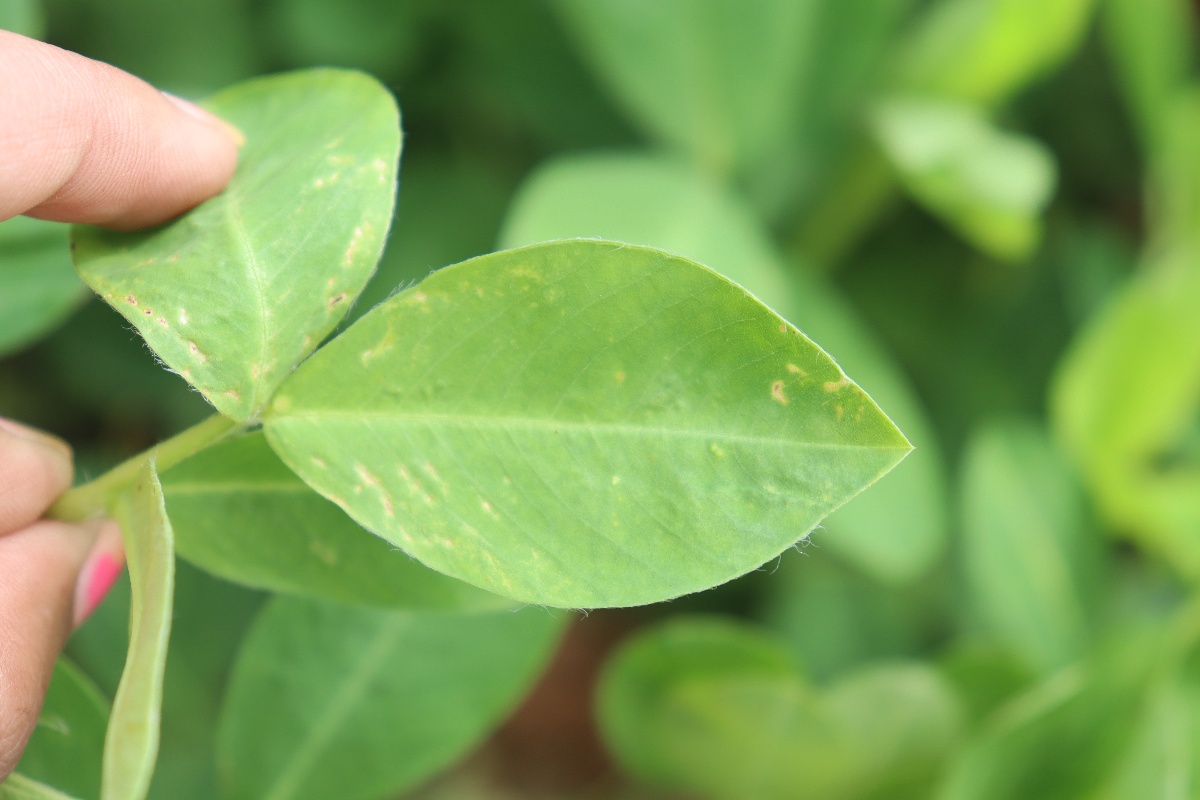
Label: early_leaf_spot